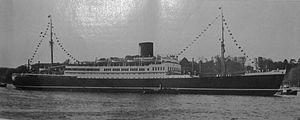
Le SS Scharnhorst était un paquebot de la Norddeutscher Lloyd lancé en 1934. Mis en service l'année suivante, il fut le premier grand paquebot construit pour le Troisième Reich. Il est le second navire à passagers nommé d'après le général prussien Gerhard J. D. von Scharnhorst.
Le Shin'yō était un porte-avions d'escorte utilisé par la Marine impériale japonaise pendant la Seconde Guerre mondiale. Convertit à partir du paquebot allemand SS Scharnhorst, le navire stationne à Kure, au Japon, après le début de la guerre en Europe, rendant toute opération de retour en Allemagne impossible. La Marine rachète le navire, et, après la bataille de Midway en juin 1942, il est décidé de le convertir en porte-avions d'escorte. Au chantier de 1942 à fin 1943, le Shin'yō est mis en service dans la Marine japonaise en décembre 1943. Il sert de navire d'escorte de convoi dans le Pacifique occidental. Un an plus tard, en novembre 1944, il est torpillé en transit vers Singapour par un sous-marin américain. Quatre torpilles provoquent l'explosion des réservoirs de carburant, l'envoyant par le fond avec la quasi-totalité de son équipage.